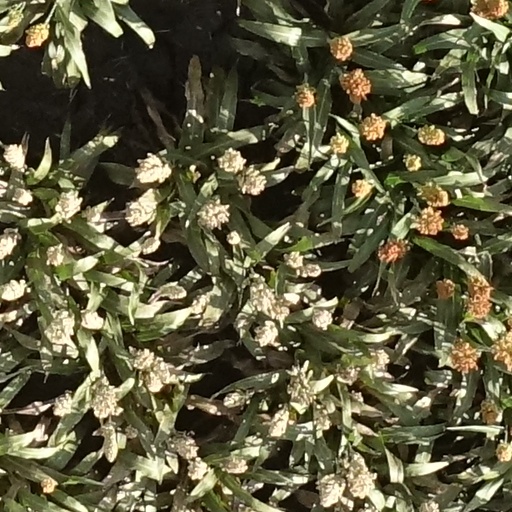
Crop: sorghum